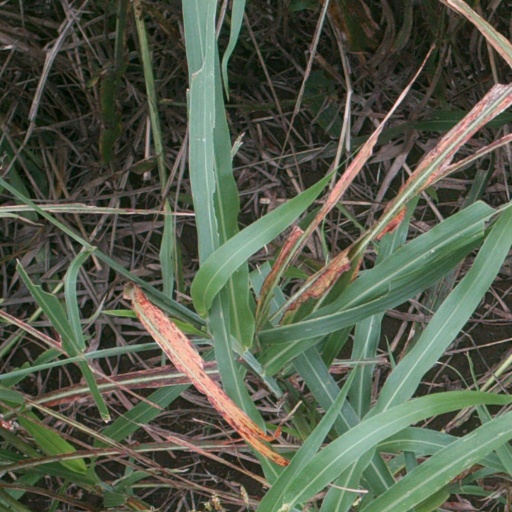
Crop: sorghum